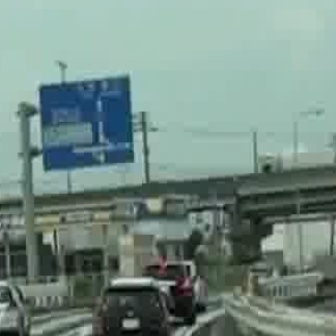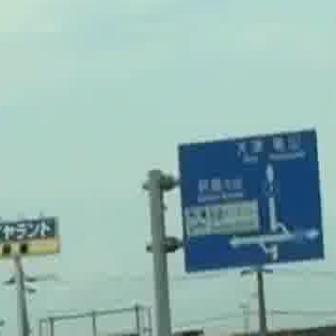
  Please identify the target specified by the bounding box [35,73,133,170] in the first image and locate it in the second image. Return the coordinates in [x_min,y_min,x_max,y_max] format.
Answer: [176,125,322,271]